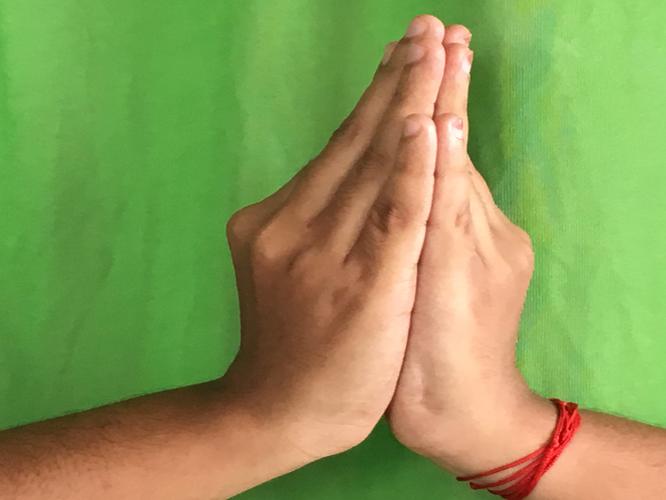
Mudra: Kapotham
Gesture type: double_hand